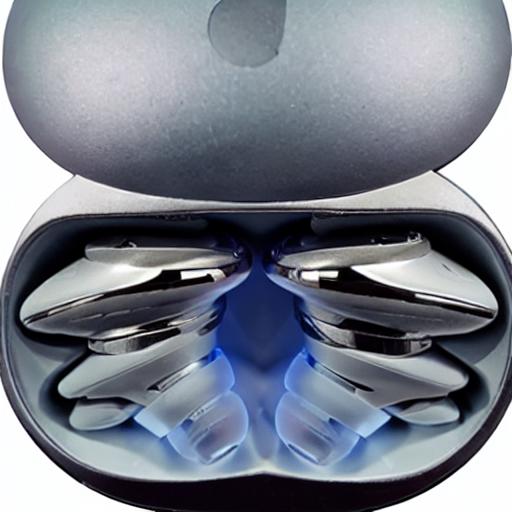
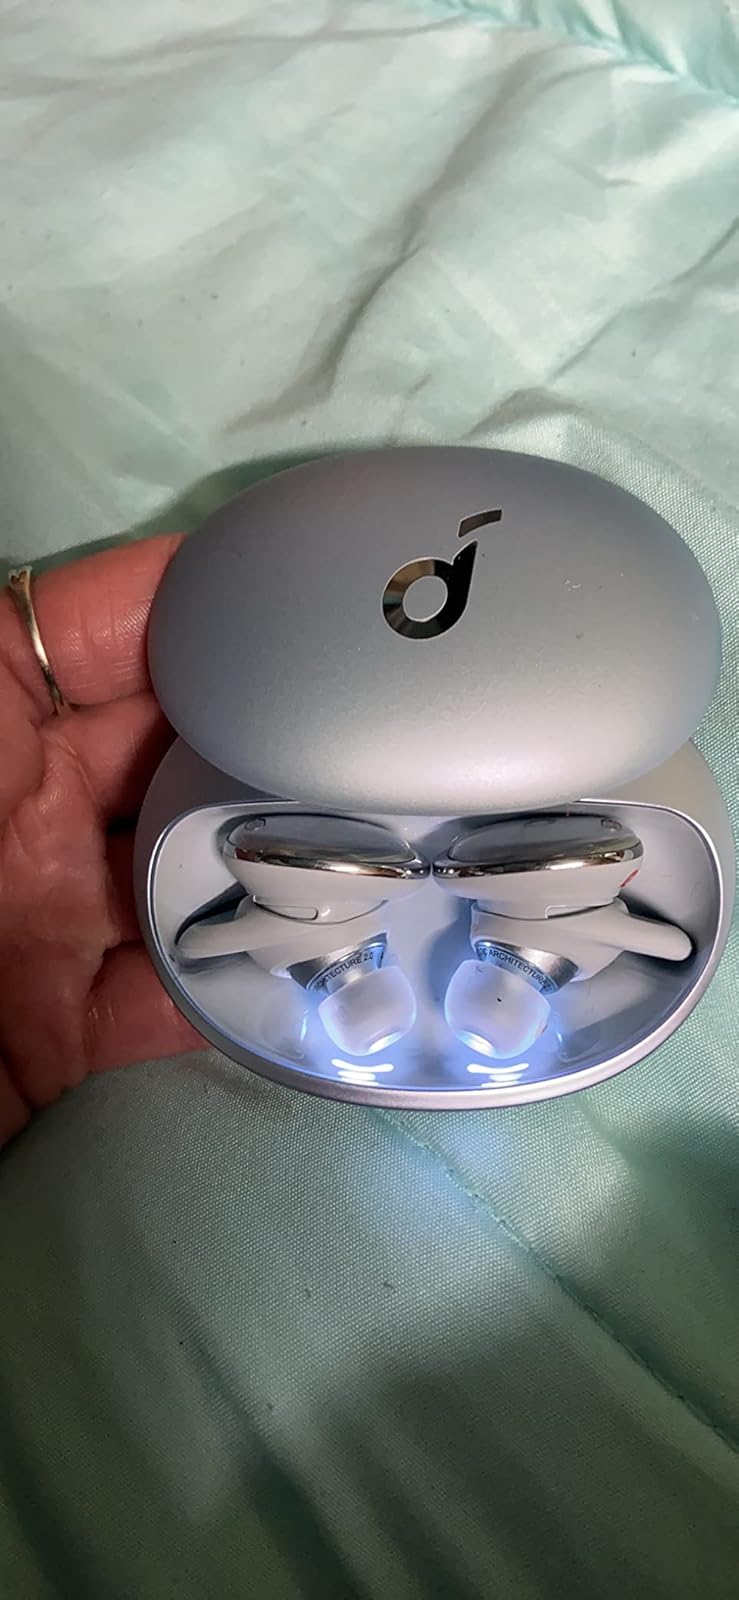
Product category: earbuds
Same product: no